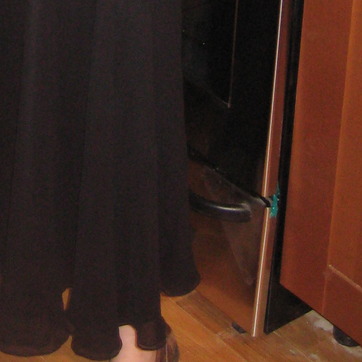
Material: fabric